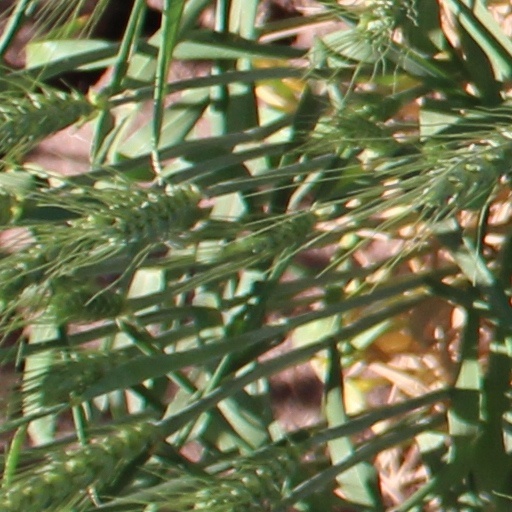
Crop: wheat